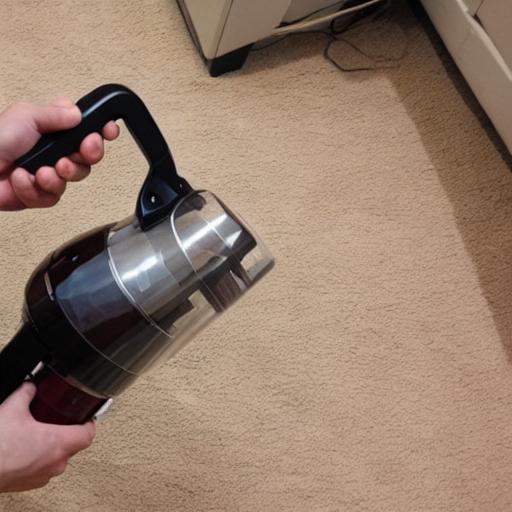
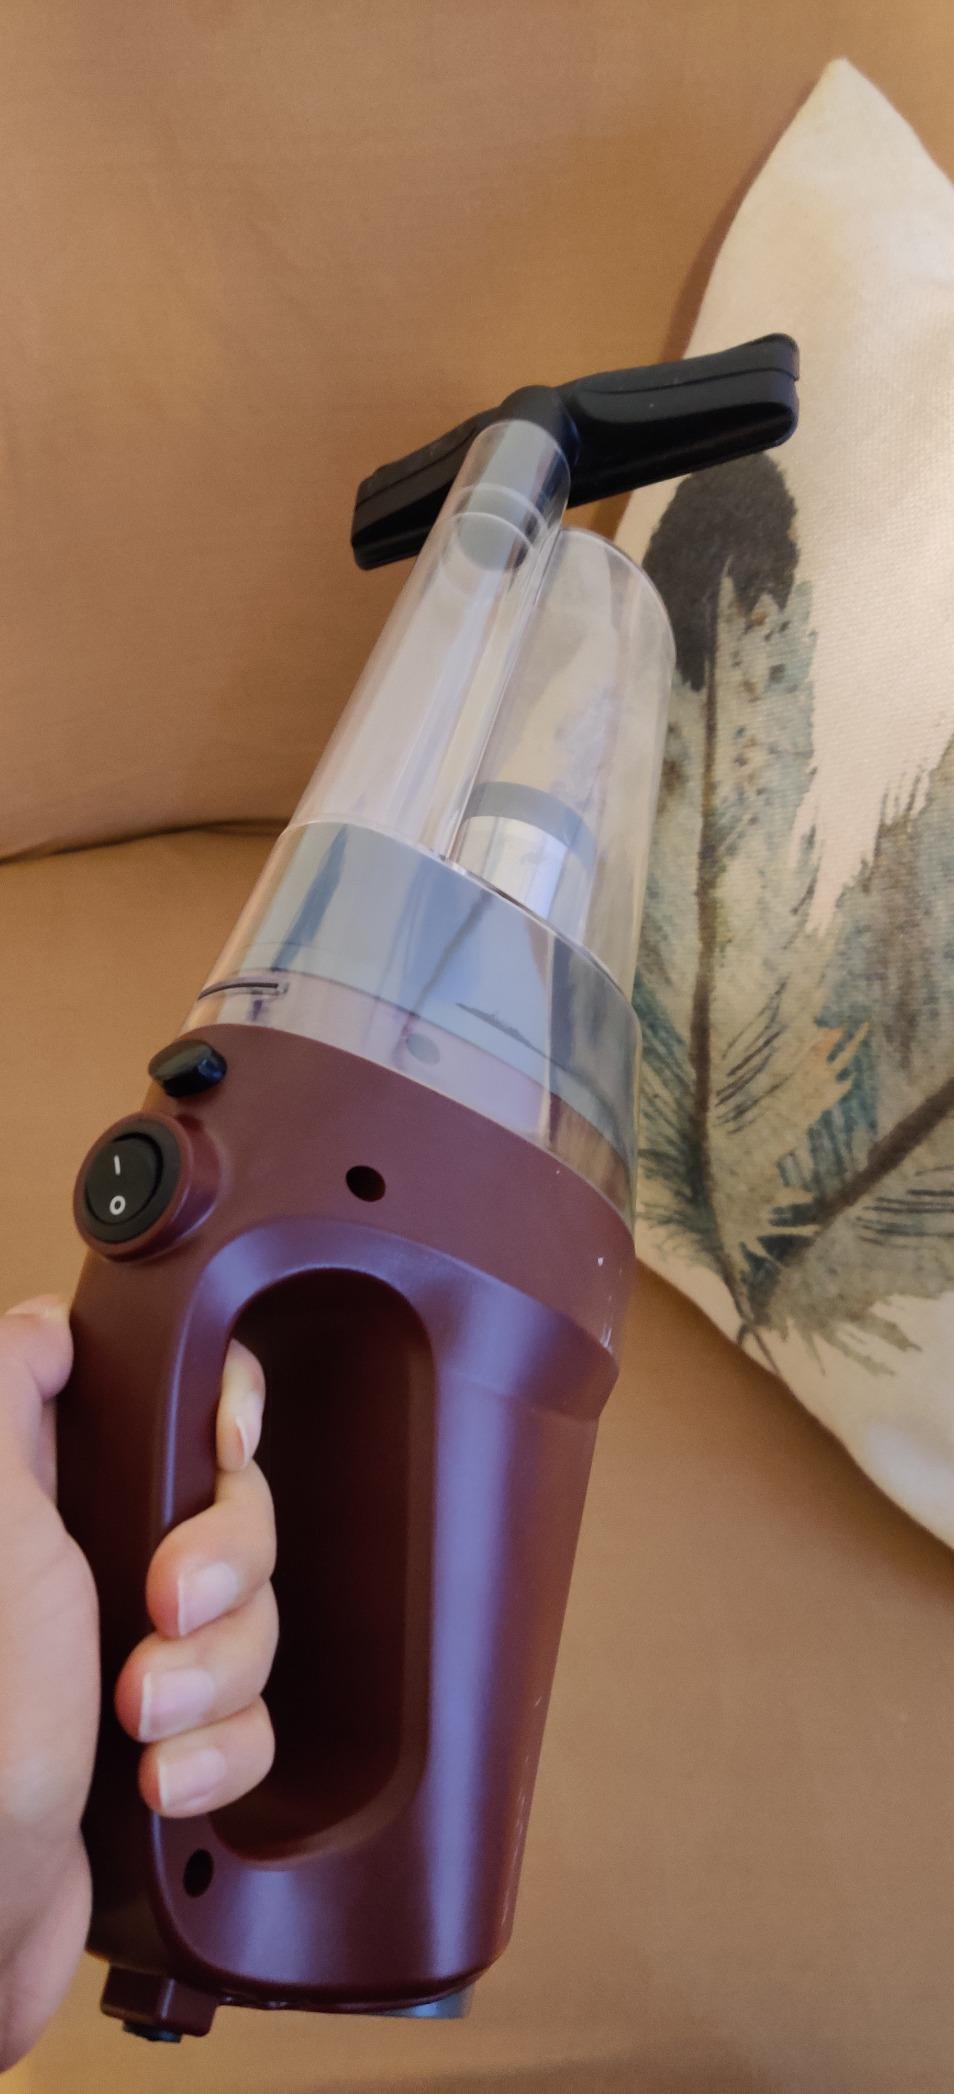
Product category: items_vacuum
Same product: no